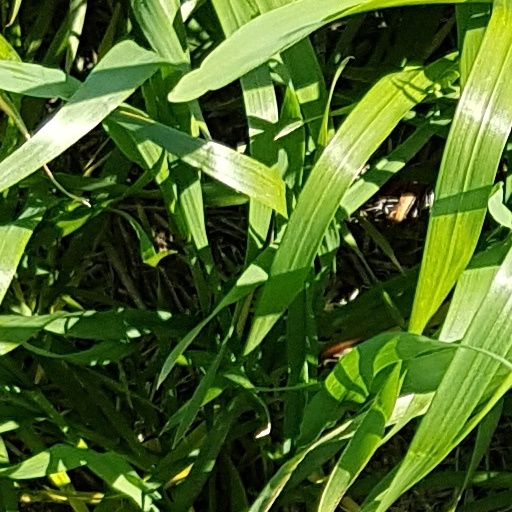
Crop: wheat